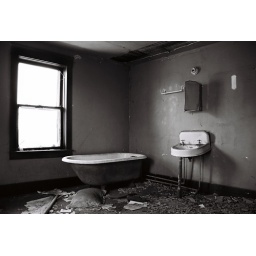
Shot of the upstairs bathroom in an abandoned farm house south of Lincoln, NE.  I was trespassing.